Glastonbury Festival 2025

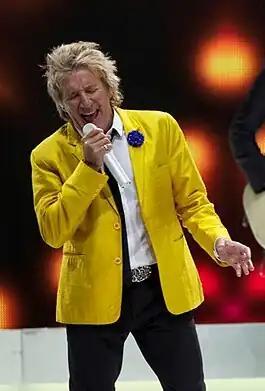
Rod Stewart performed in the iconic "Sunday Legends'" slot.

A. Neil Young's set included Micah Nelson and Spooner Oldham as members of his band, the Chrome Hearts.